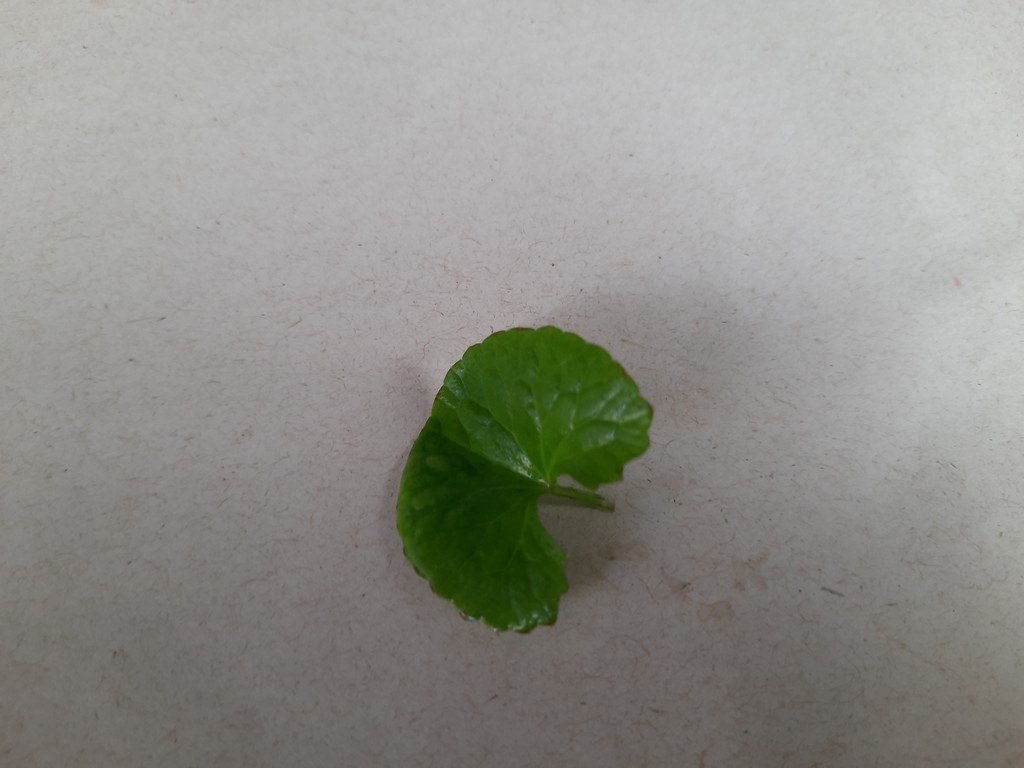
Label: Healthy